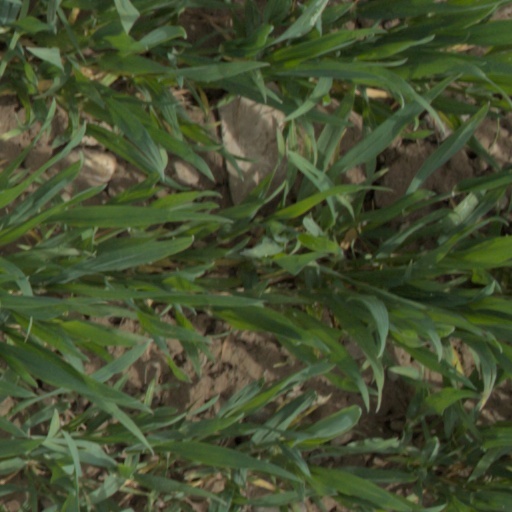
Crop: wheat